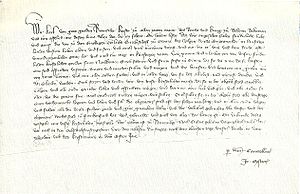
Stadsret
Höchst stadsret fra 1356
Stadsret var vigtig for nogle europæiske byer gennem middelalderen.